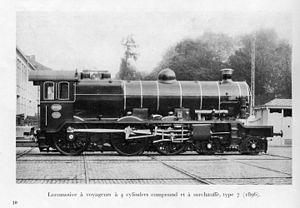
La Type 7 des chemins de fer belges (SNCB) était une locomotive à vapeur pour trains de voyageurs de type Ten wheel.